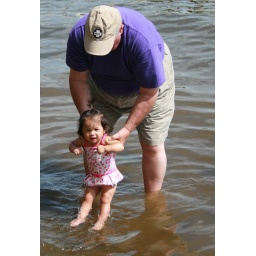
Grandpa swings Hannah around in the lake water for the first time